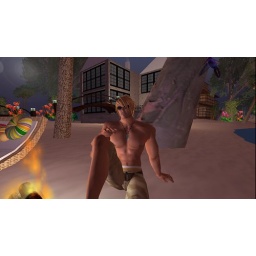
chillin on the beach at midnight in front of my house in Second Life